Luxembourg Armed Forces

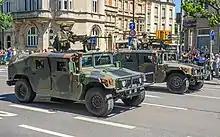
Luxembourg army troops are seen using Humvee as their military vehicle, with .50 BMG Heavy Machine Gun

The army is under civilian control, with the Grand Duke as Commander-in-Chief. The Minister for Defence oversees army operations. The professional head of the army is the Chief of Defence, currently Steve Thull, who answers to the minister. The Grand Duke and the Chief of Defence are the only generals, with colonels as Deputy Chief of Defence and head of the Military Training Centre.